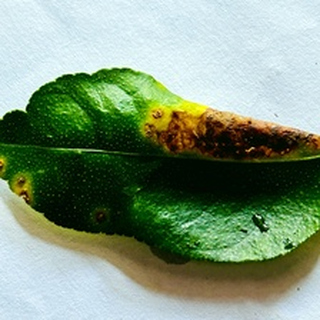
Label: lemon_citrus_canker